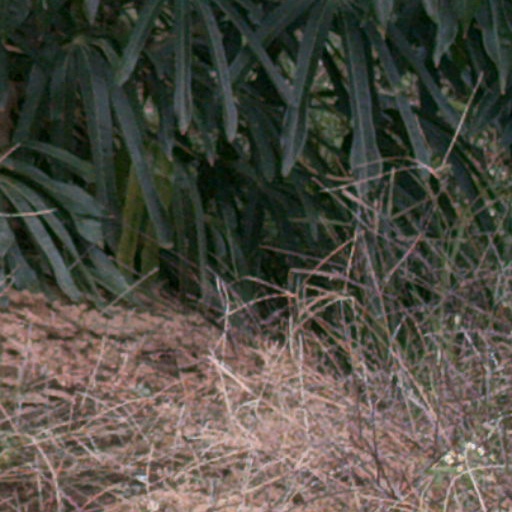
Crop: cassava